Elisa Hall de Asturias

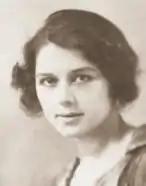

Elisa Hall de Asturias (26 February 1900 – 20 May 1982) was a Guatemalan writer and intellectual. In the 1930s, she wrote a book "Semilla de mostaza" that became the source of controversy for nearly 70 years. Anti-feminist biases at the time that she wrote led to the conclusion that she could not have written the book, which had become a mainstay of Guatemala's literary heritage. In 2011 and 2012, new research into the controversy verified that she was the author of the work.